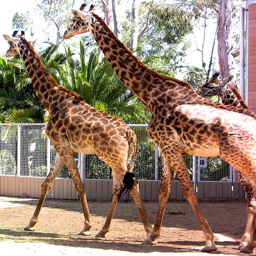
Three giraffes walking around in their cage in a zoo.
Two giraffes walking inside a fenced zoo enclosure.
Three giraffes are walking around an enclosure together.
Giraffes walking in a an enclosure at a zoo.
Some giraffes walk together in an enclosure.